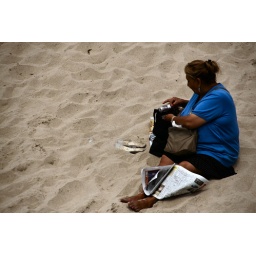
Some girl down in Santa Monica beach